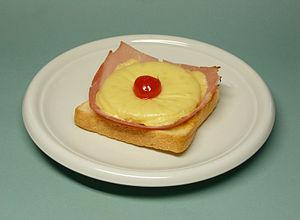
Le toast Hawaï est une préparation culinaire d'origine allemande qui mêle le salé, le sucré, l'épicé à l'acide. Connu aussi sous le nom de « croûte hawaïenne », ce mets a été popularisé, en 1955, lors d'une émission de télévision en RFA par le cuisinier Clemens Wilmenrod.
Cette page présente différents sandwichs et tartines existant à travers le monde.
Le mariage vin et cuisine remonte à l'Antiquité. Il va traverser le Moyen Âge, s'enrichir à la Renaissance et devenir un véritable classique de nos jours. On doit distinguer dans cette alliance la cuisine du vin et la cuisine au vin qui ont été et restent les deux façons d'utiliser les apports qualitatifs du vin en gastronomie.